History of ancient Israel and Judah

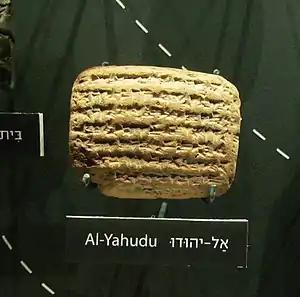
One of the Al-Yahudu Tablets, written in Akkadian, which documented the condition of the exiled Judean community in Babylon

Later discoveries have supported parts of the biblical account. In 1993, archaeologists at Tel Dan in northern Israel found the Tel Dan Stele, a fragmentary Aramaic inscription that references a "House of David," indicating that a dynasty of David was recognized by the 9th century BCE. This indicates that just over a century after David's presumed lifetime, he was already seen as the founder of Judah's royal lineage. For example, archaeologist Eilat Mazar has argued that the so-called "Large Stone Structure" uncovered in Jerusalem belong to a 10th-century BCE royal complex, possibly King David's palace. However, this interpretation is debated, especially regarding the dating and whether the structures form a single unified complex. Elsewhere, excavations at Khirbet en-Nahas in biblical Edom uncovered remains of a fortified copper production center, which some suggest points to centralized control—possibly linked to Solomon's reign—though the dating is disputed and may be later.